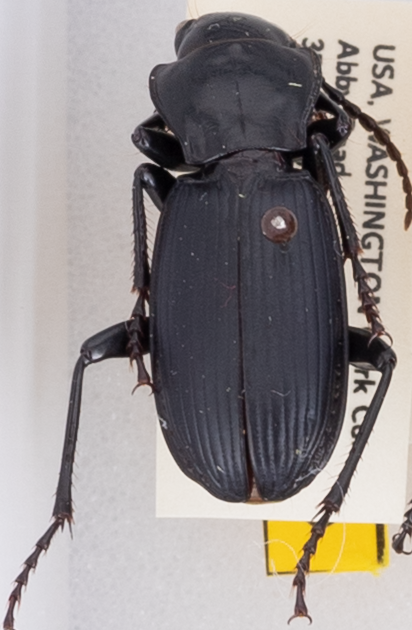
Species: Pterostichus lama
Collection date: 2019-05-14
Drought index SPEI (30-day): -2.09
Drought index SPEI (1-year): -2.09
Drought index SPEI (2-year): -2.09